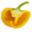
Label: sweet_pepper